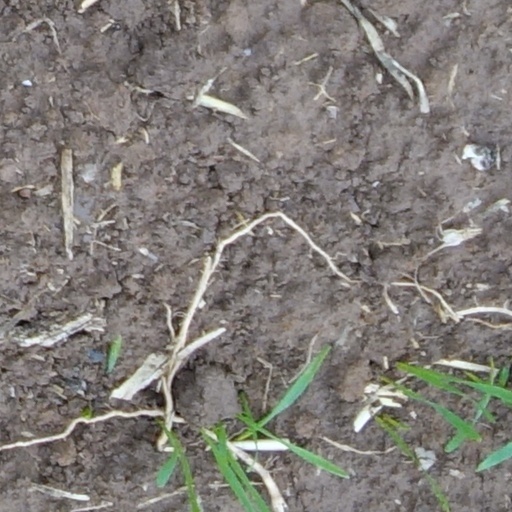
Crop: wheat